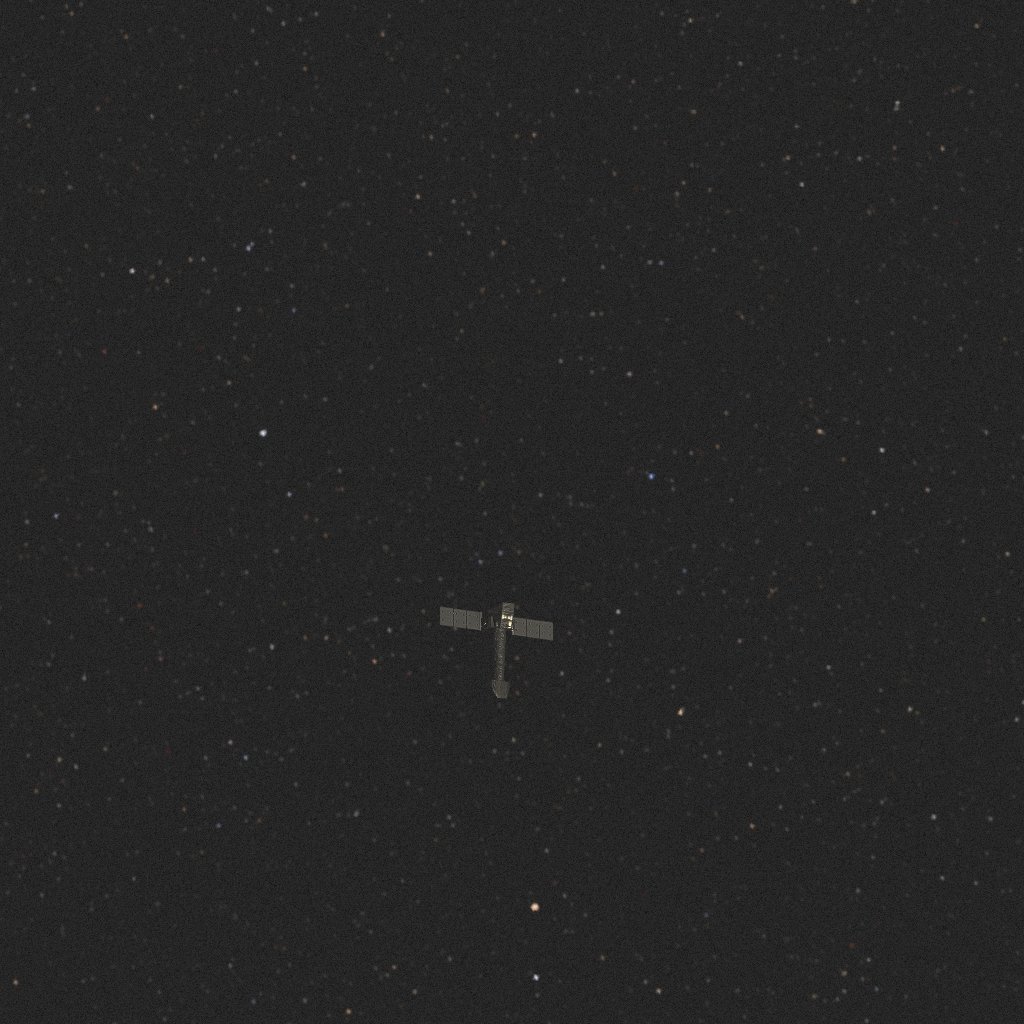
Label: xmm_newton